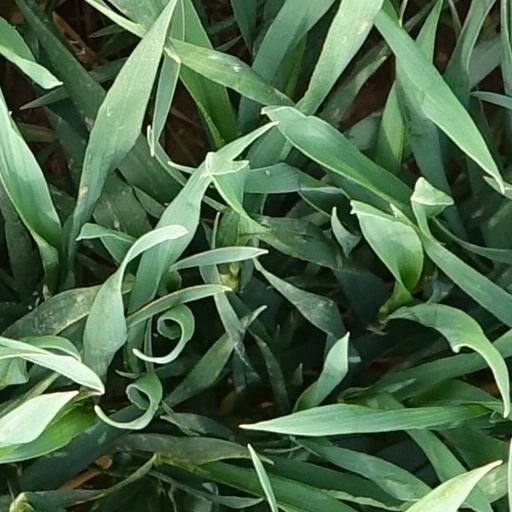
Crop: wheat